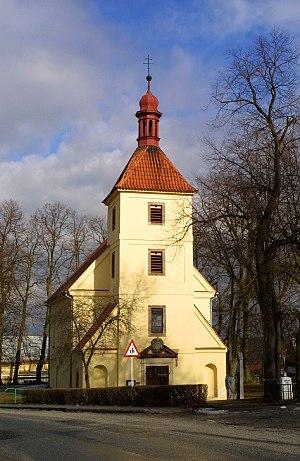
Obora est une commune du district de Plzeň-Nord, dans la région de Plzeň, en République tchèque. Sa population s'élevait à 562 habitants en 2019.